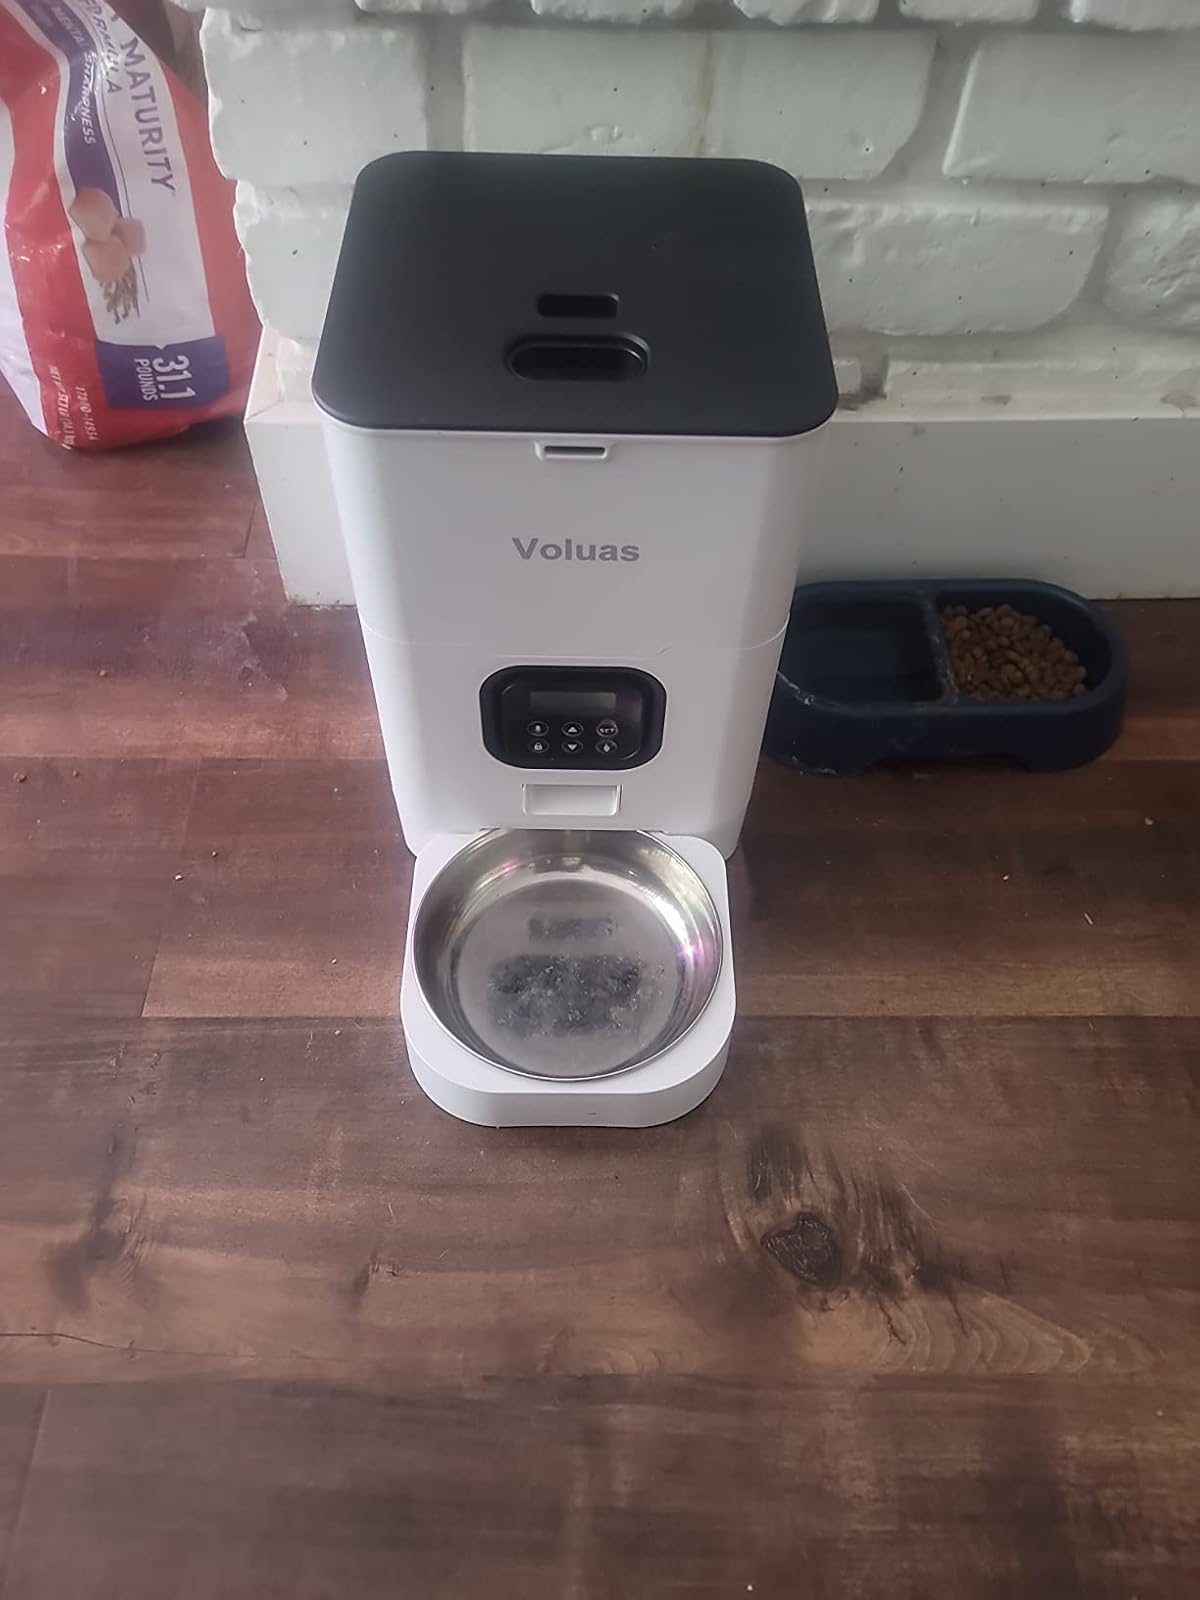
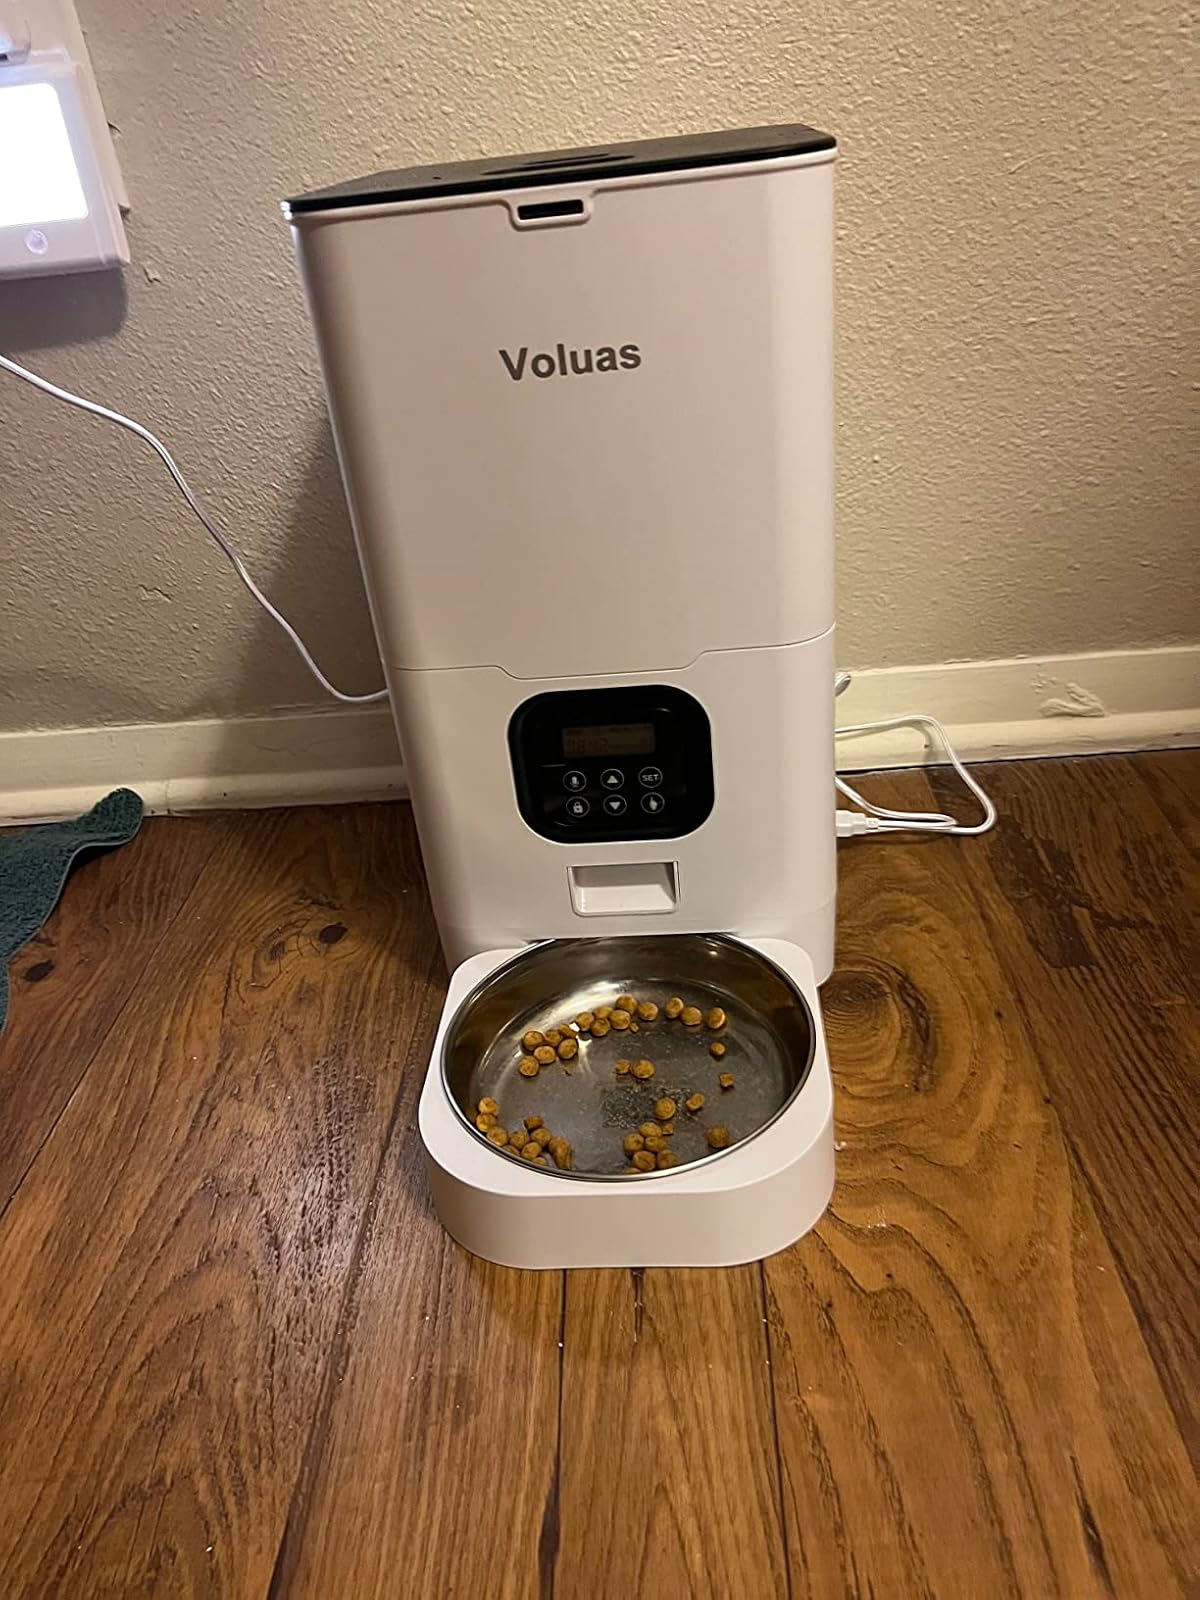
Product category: items_feeder
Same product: yes